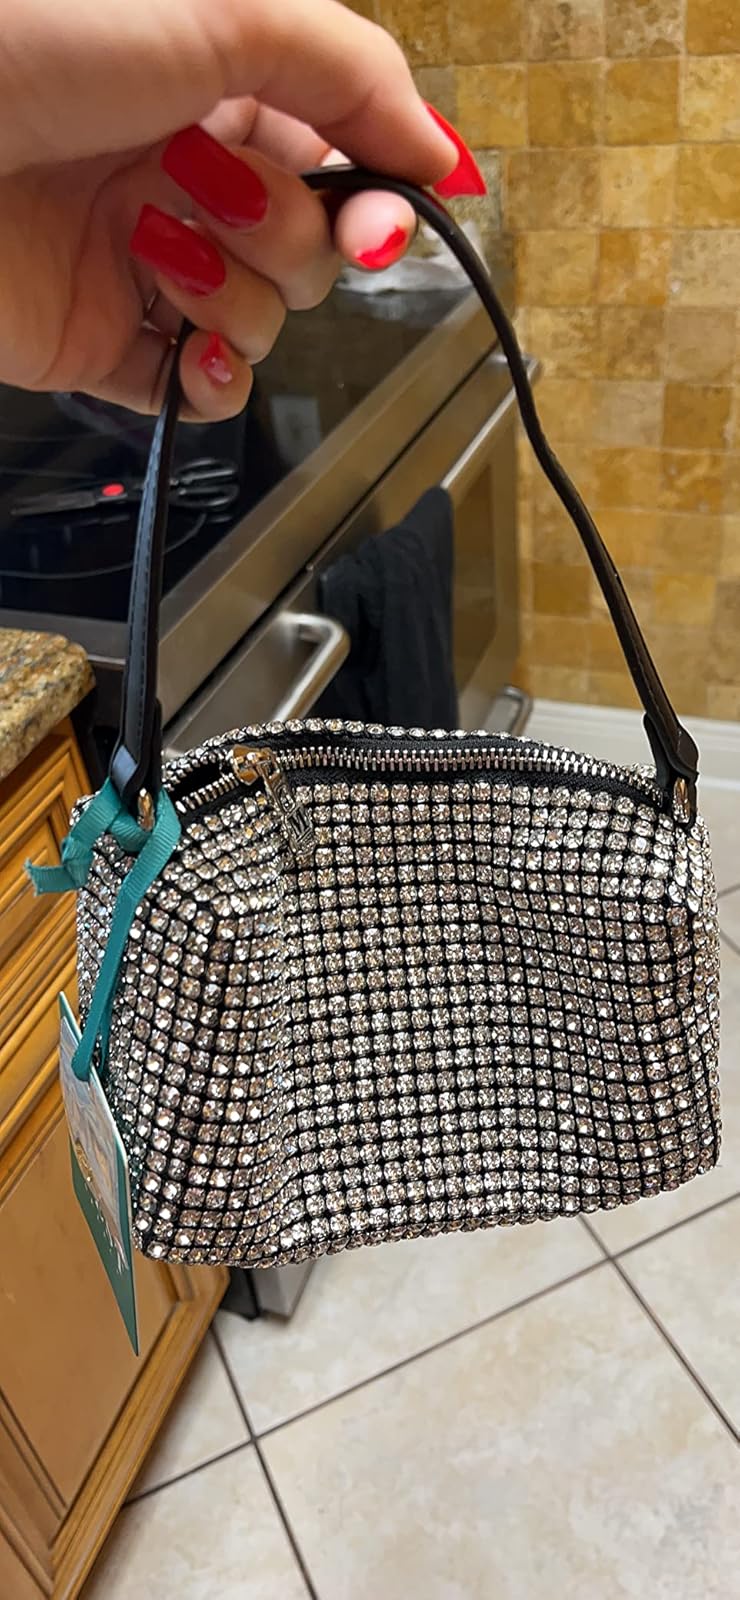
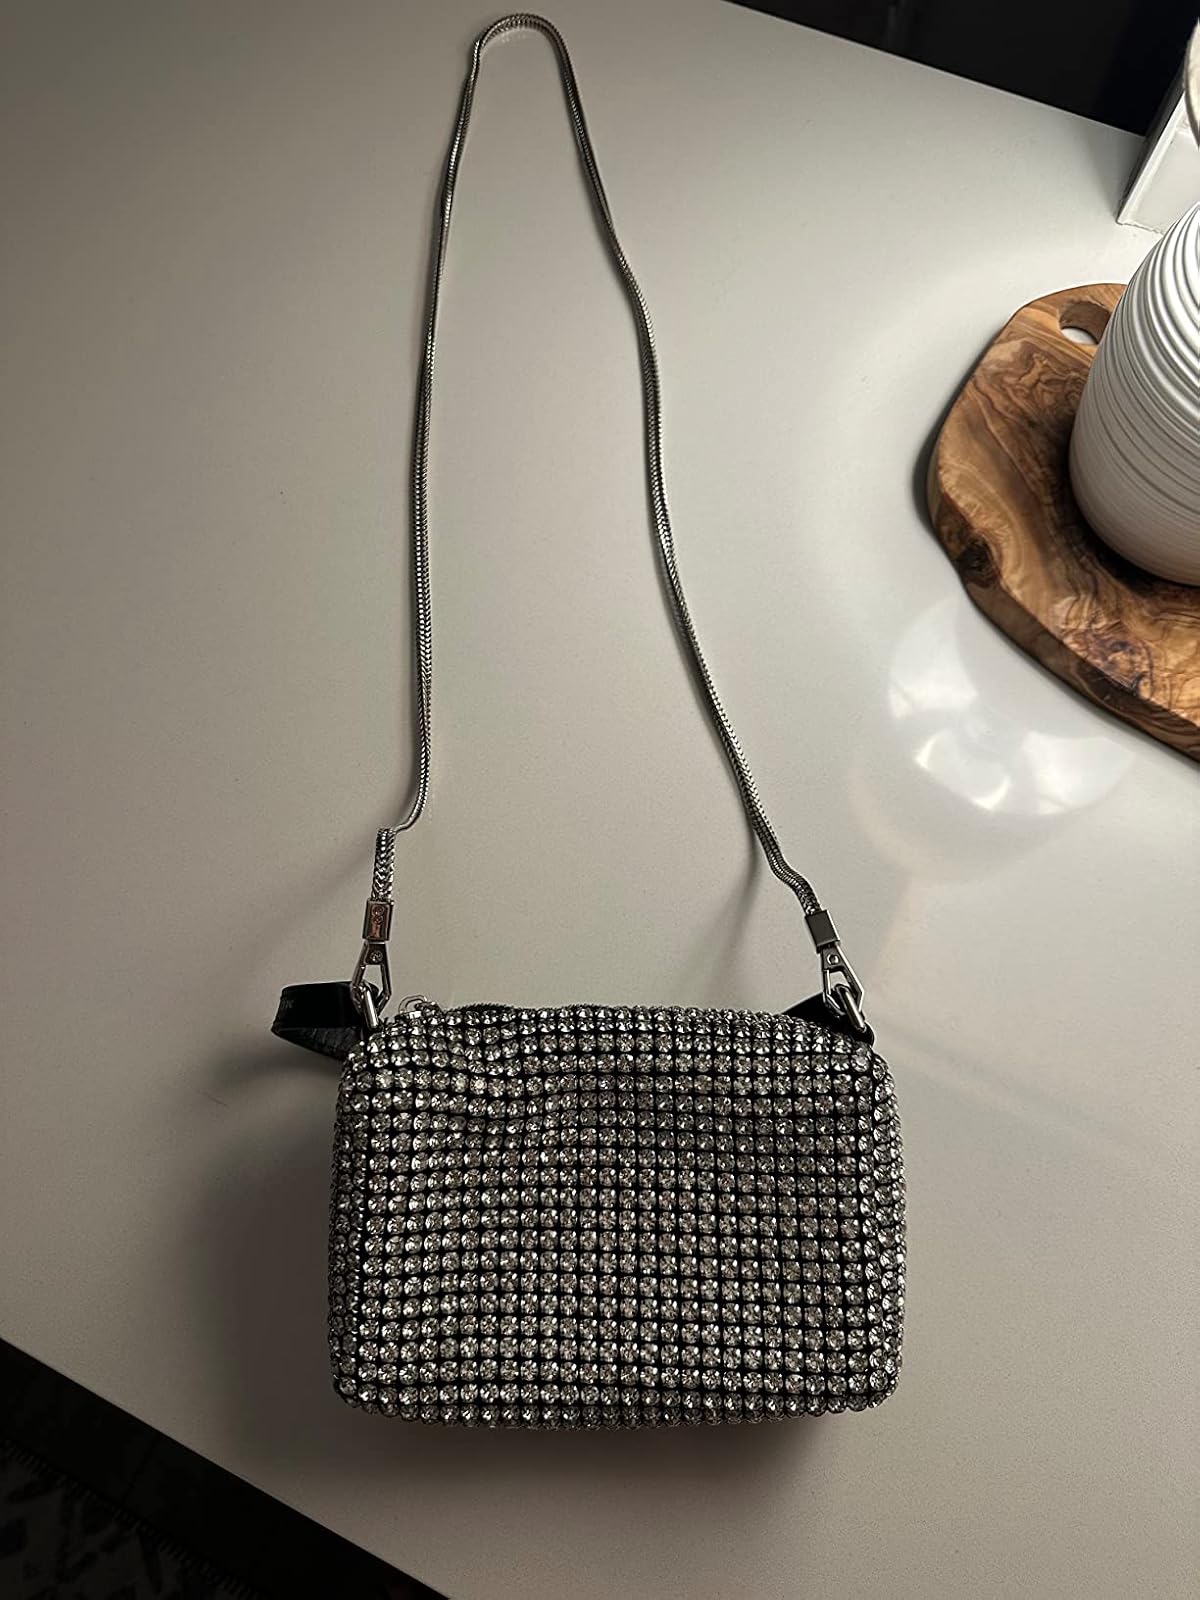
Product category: accessories_handbag
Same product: yes